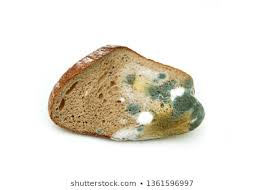
Waste category: biological